Polish–Soviet War

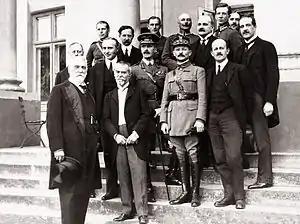
The Interallied Mission to Poland

Hungary offered to send a 30,000 cavalry corps to Poland's aid, but President Tomáš Masaryk and Foreign Minister Edvard Beneš of Czechoslovakia were opposed to assisting Poland and the Czechoslovak government refused to allow them through. On 9 August 1920, Czechoslovakia declared neutrality regarding the Polish–Soviet War. Significant amounts of military and other badly needed supplies from Hungary did arrive in Poland. The leading Polish commander Tadeusz Rozwadowski spoke of the Hungarians in September 1920: "You were the only nation that really wanted to help us".